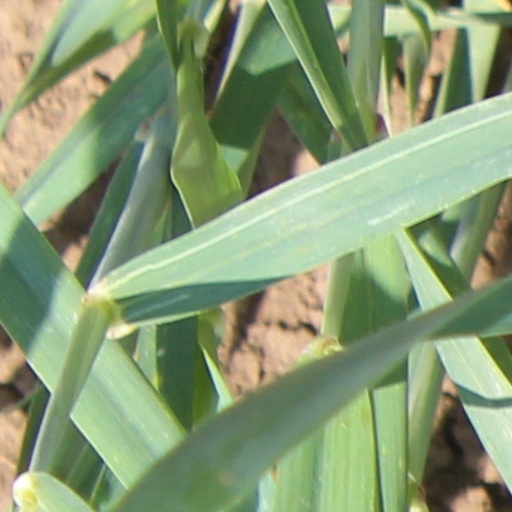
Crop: wheat